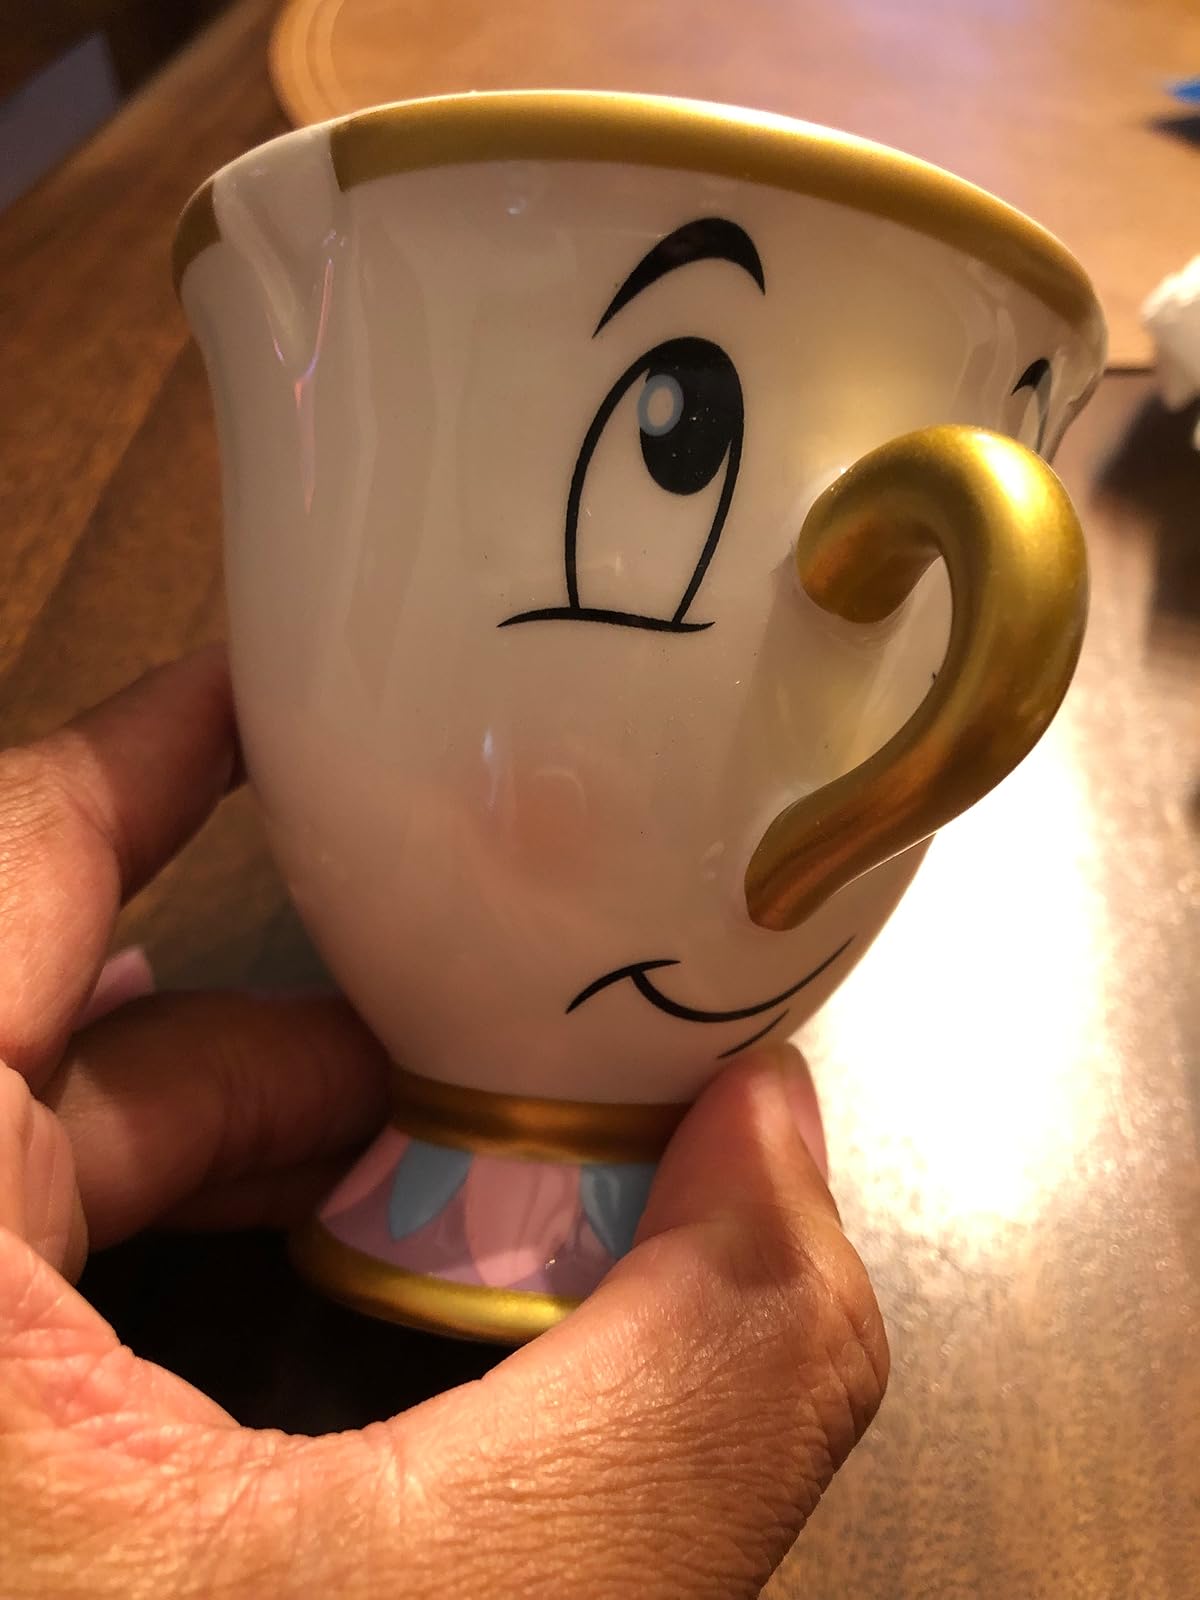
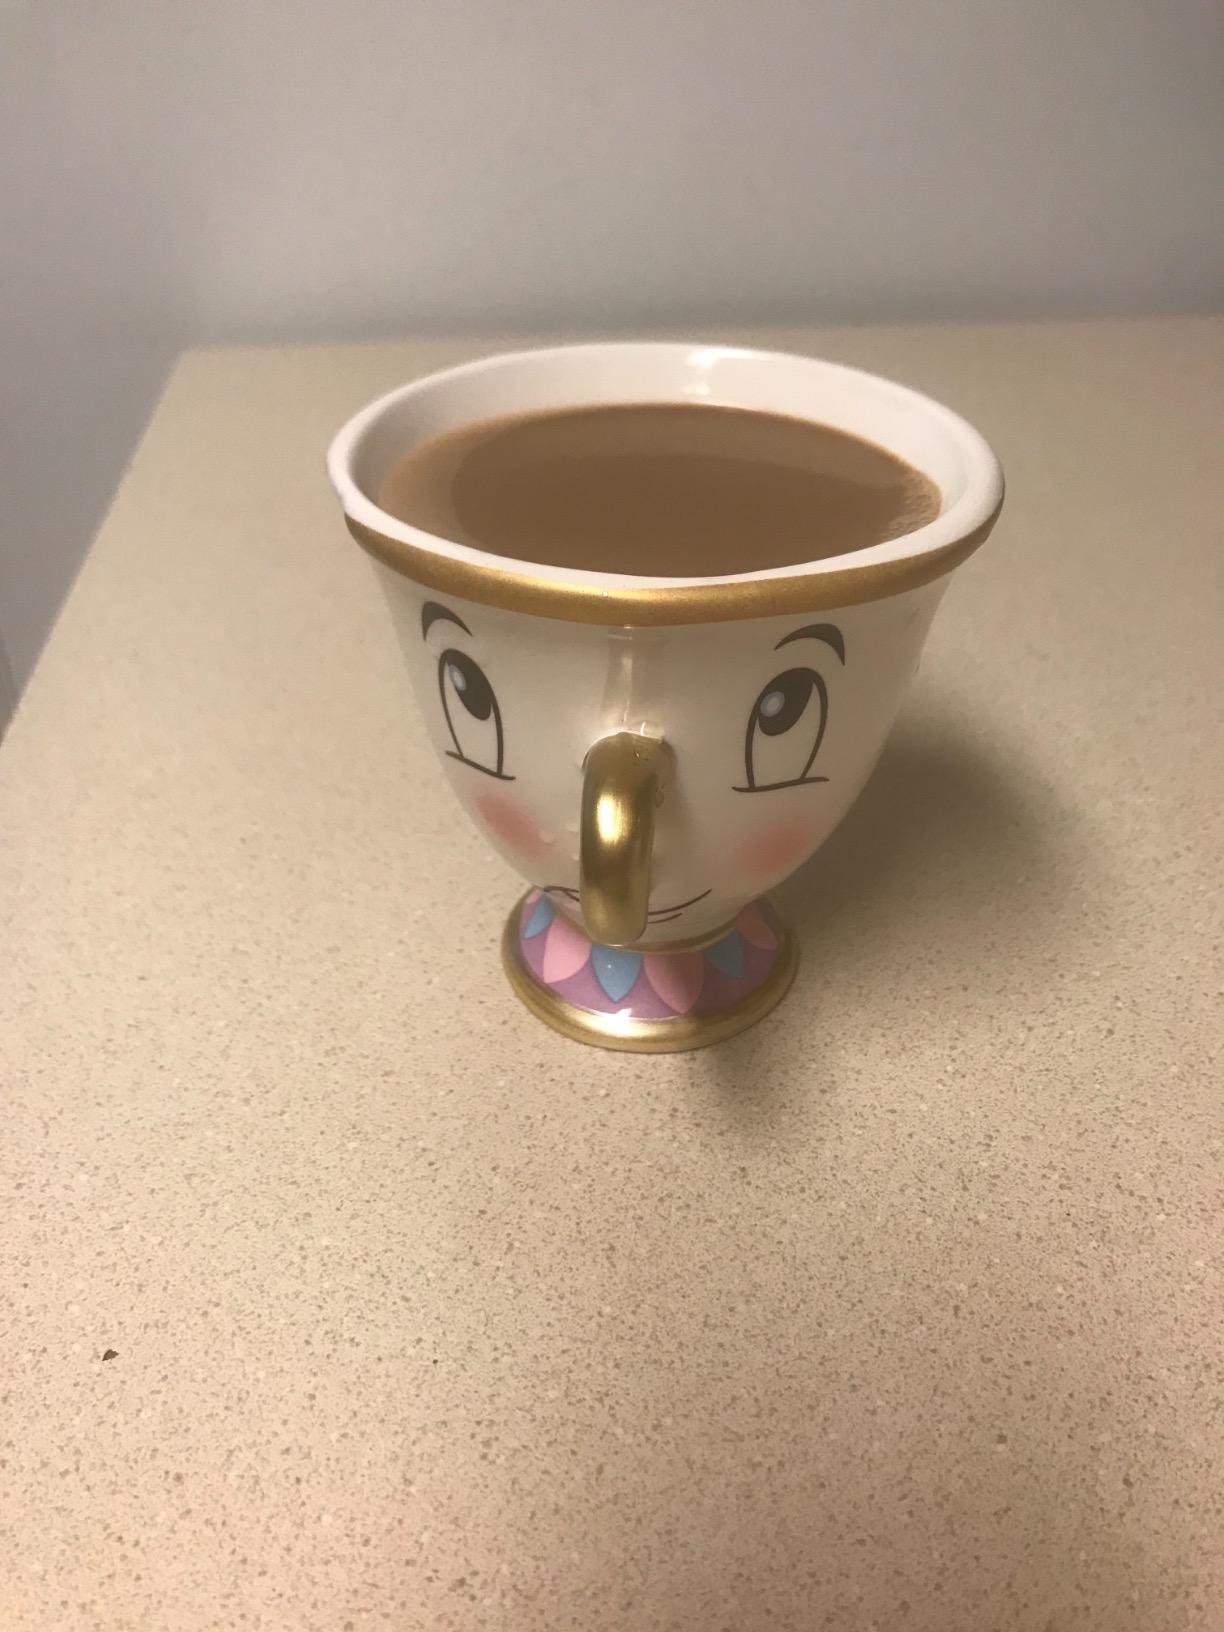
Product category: items_mug
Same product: yes